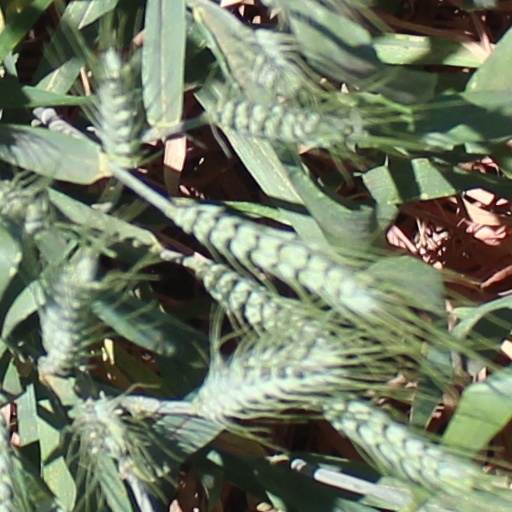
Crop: wheat